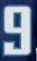
Number: 9